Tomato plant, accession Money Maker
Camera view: bottom (45 deg); turntable rotation: 300 degrees
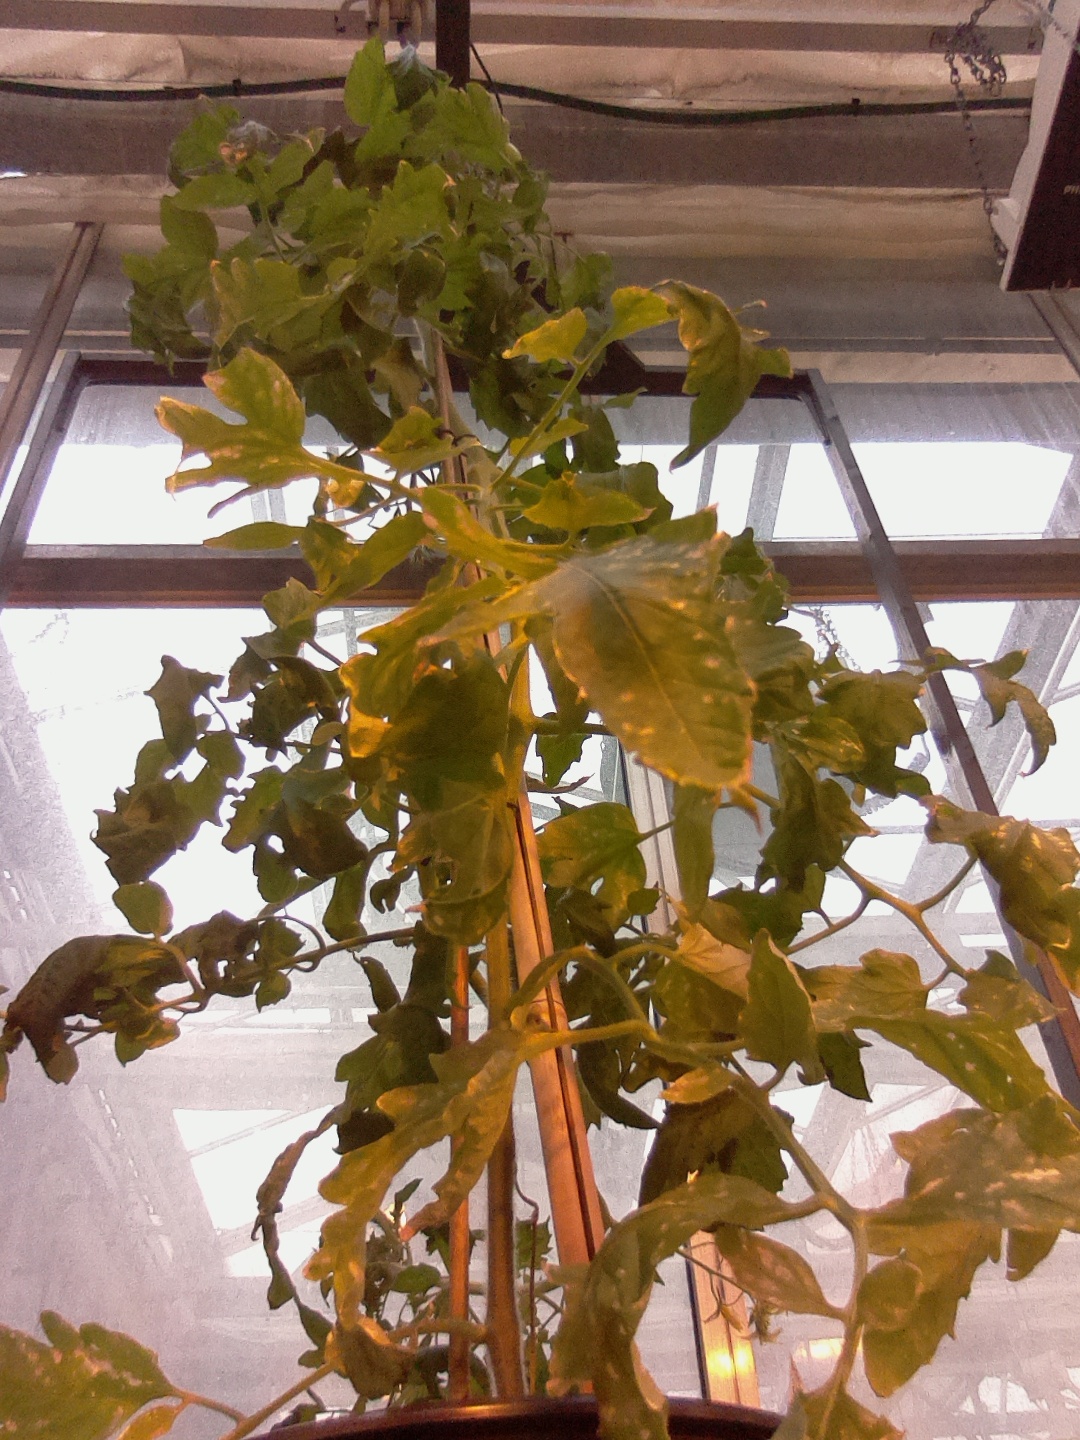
BBCH growth stage 73: 30%-40% of final fruit size